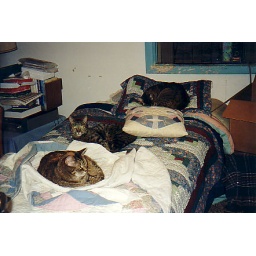
Stevie, Silver and Chester in unusual proximity, on my office bed this last winter.